Cycling in San Francisco

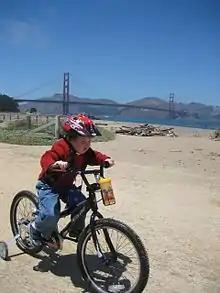
Boy on bicycle before the Golden Gate Bridge.

Cycling in San Francisco has grown in popularity in recent years, aided by improving cycling infrastructure and community support. San Francisco's compact urban form and mild climate enable cyclists to reach work, shopping, and recreational destinations quickly and comfortably. Though San Francisco's famed steep hills can make cycling difficult, many parts of the city are relatively flat, including some of the most densely populated. However, heavy automobile traffic, the lack of bike lanes on many streets, and difficulty in crossing major streets deter most residents from cycling frequently in San Francisco.